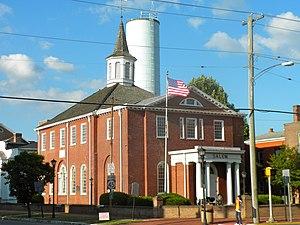
Penns Grove est une ville au New Jersey dans le Comté de Salem.